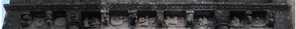
Corniche du milieu de la façade romane de l'église Notre-Dame de la Jarne
L'église Notre-Dame est une église catholique située à La Jarne, en France. Elle est dédiée à la Nativité de Marie.